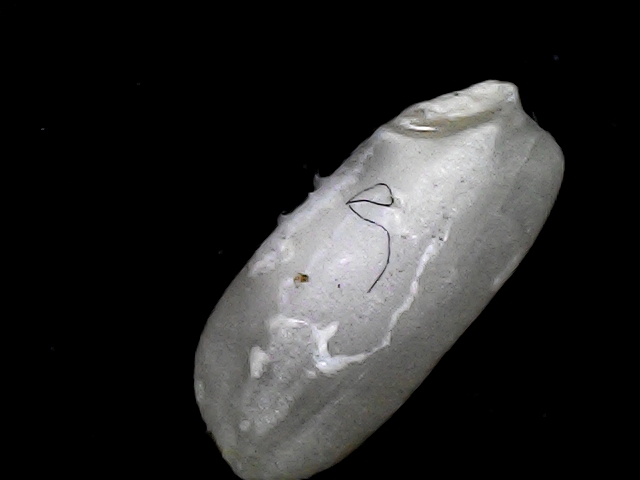
Rice variety: BD33